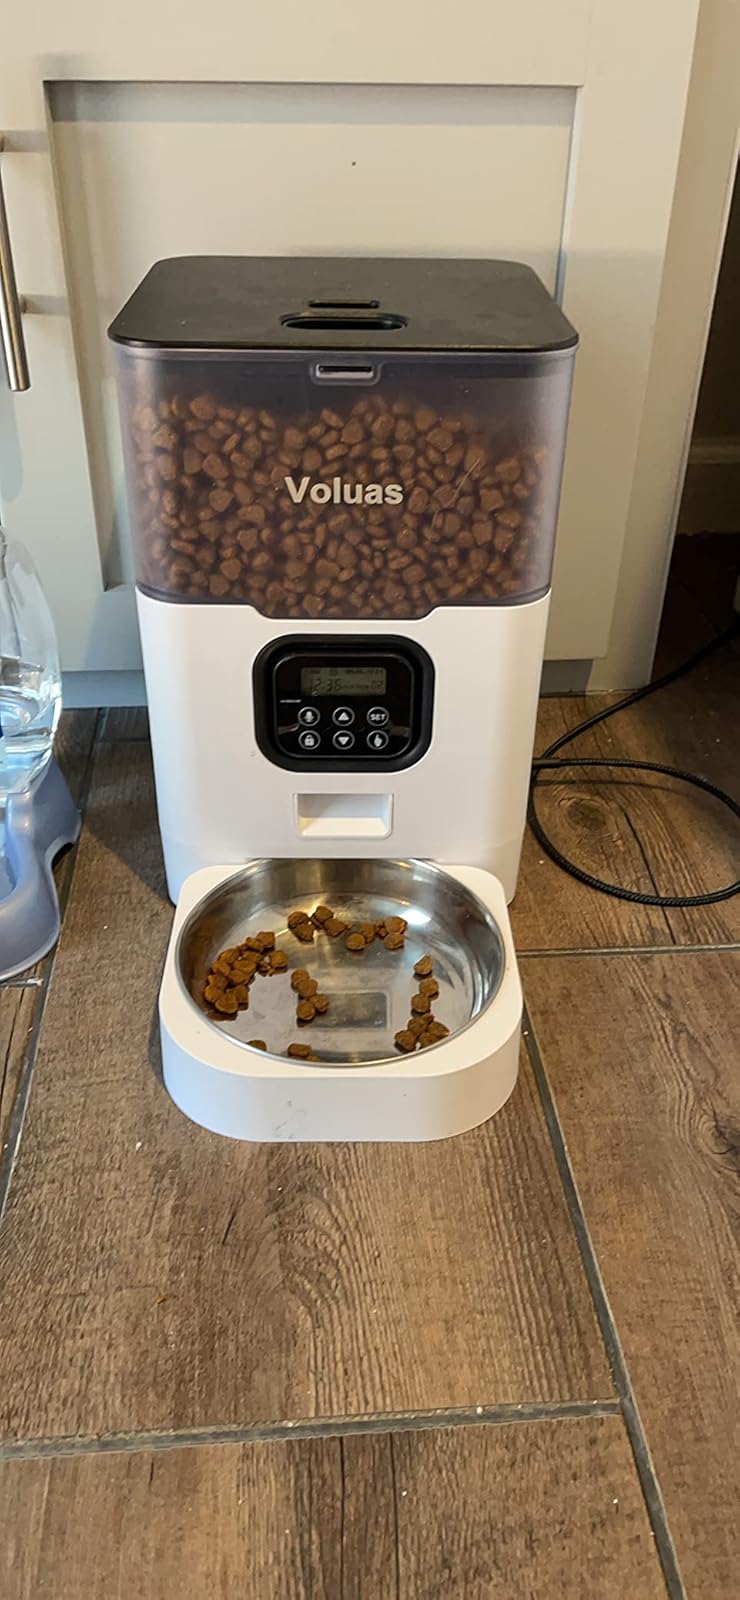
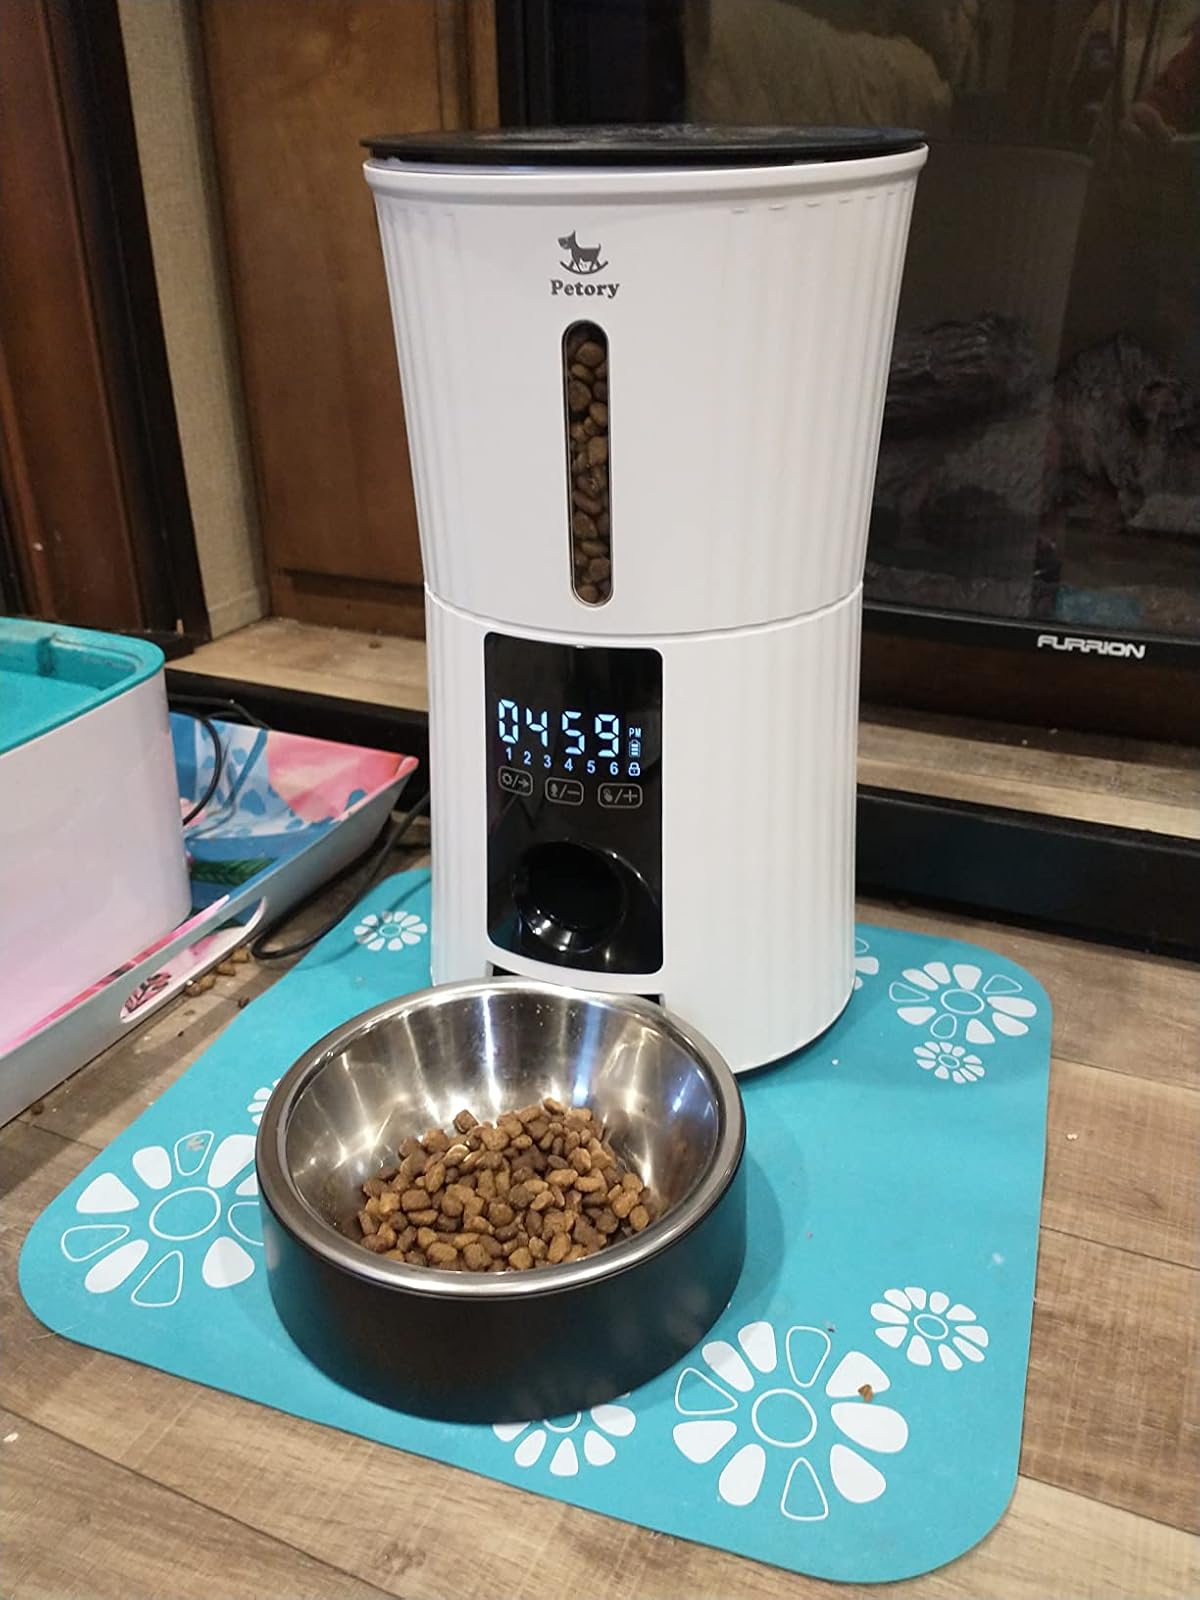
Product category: items_feeder
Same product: no